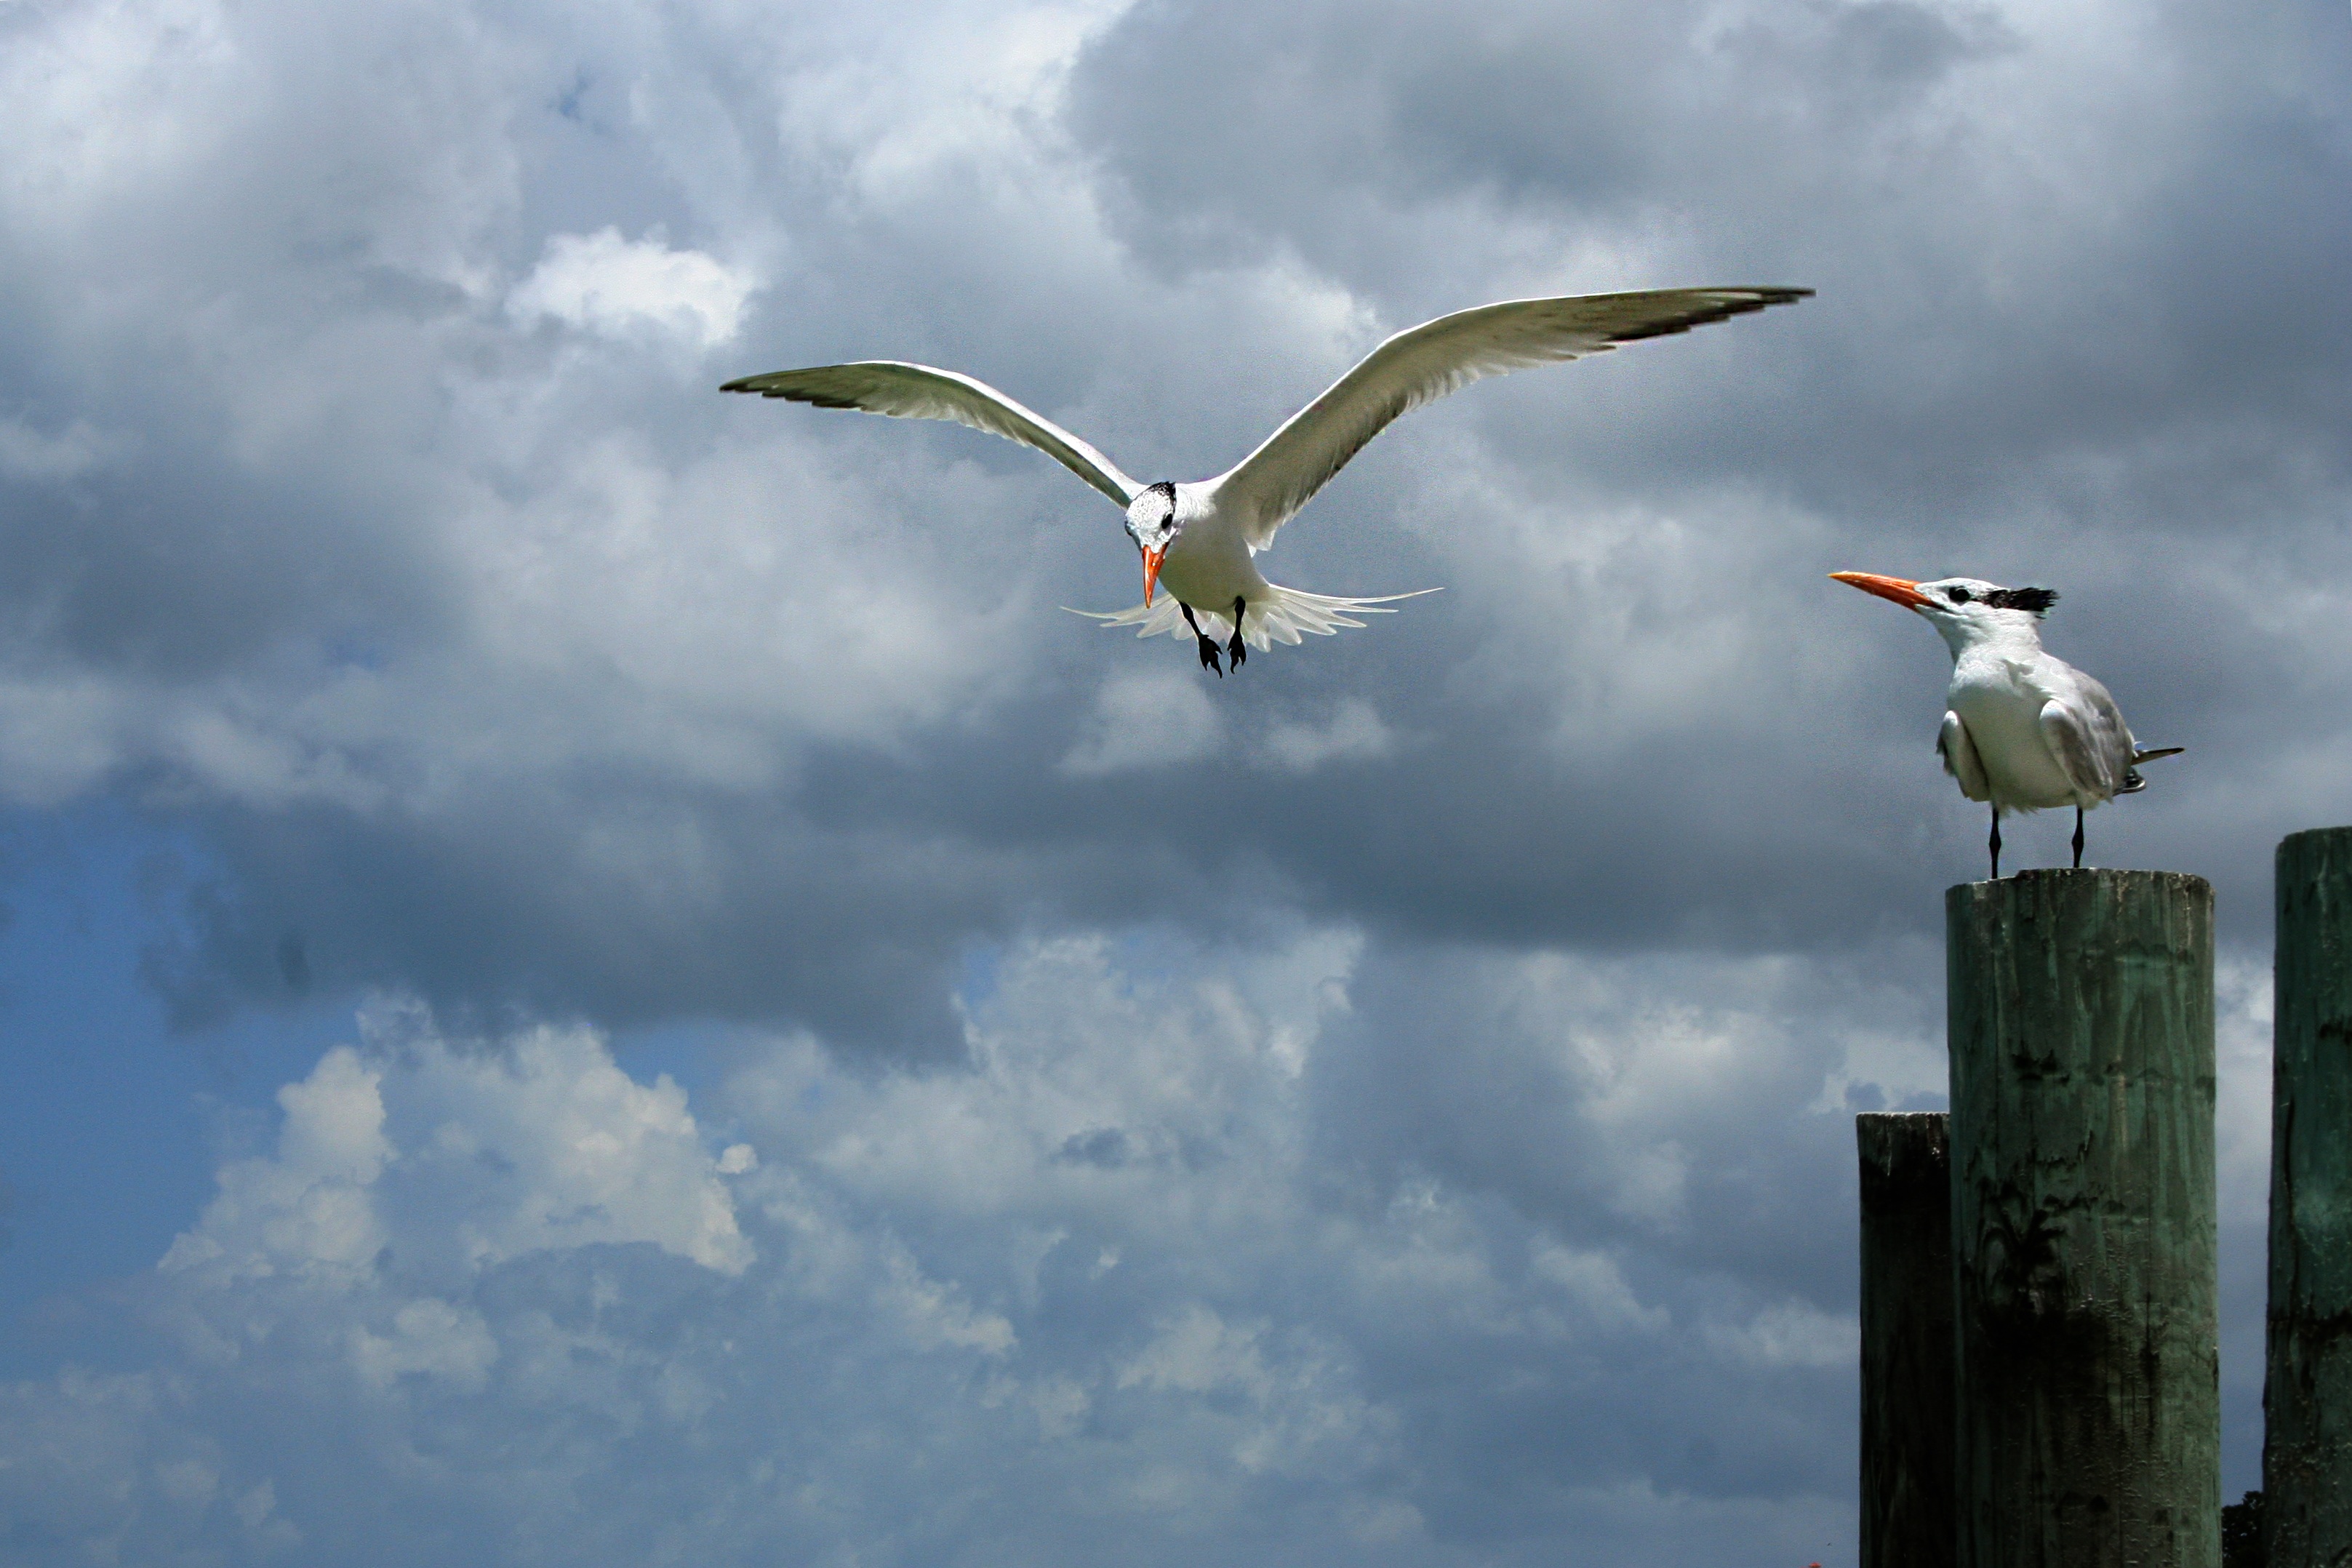
sea, water, nature, bird, wing, cloud, sky, animal, seabird, seagull, gull, flight, birds, vertebrate, water bird, seevogel, herring gull, charadriiformes, atmosphere of earth